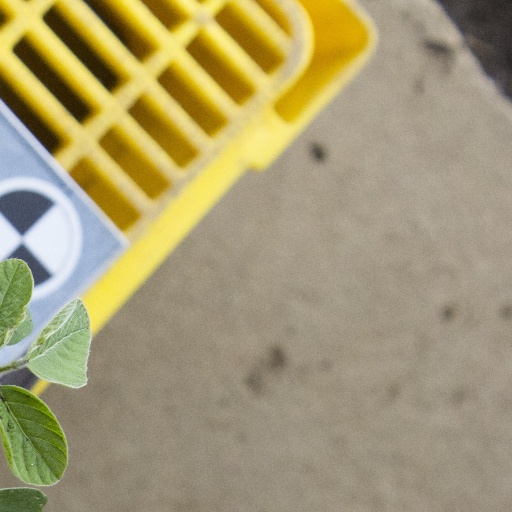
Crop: soybean